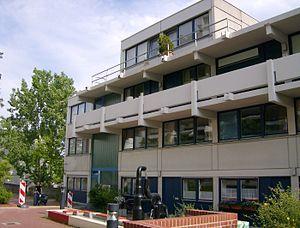
La prise d'otages des Jeux olympiques de Munich a eu lieu au cours des Jeux olympiques d'été de 1972 à Munich en Allemagne de l'Ouest. Le 5 septembre 1972, des membres de l'équipe olympique d'Israël ont été pris en otage et assassinés par des membres de l'organisation palestinienne Septembre noir.
Les Jeux olympiques d'été de 1972, Jeux de la XXᵉ olympiade de l'ère moderne, ont été célébrés à Munich, en République fédérale d'Allemagne, du 26 août au 11 septembre 1972. En marge des épreuves sportives, ces Jeux olympiques de 1972 furent marqués par la prise d'otages et l'assassinat de onze athlètes israéliens par un groupe de terroristes palestiniens.